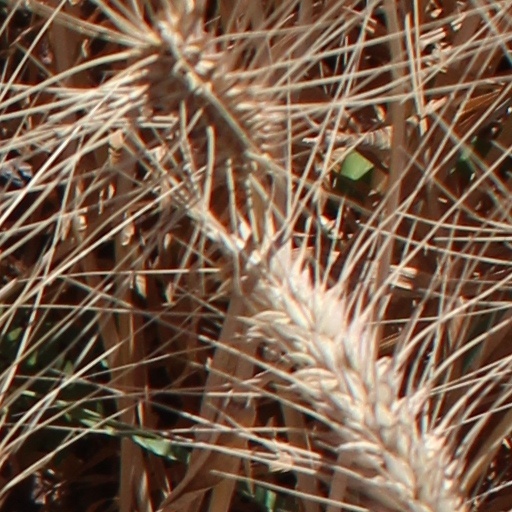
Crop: wheat